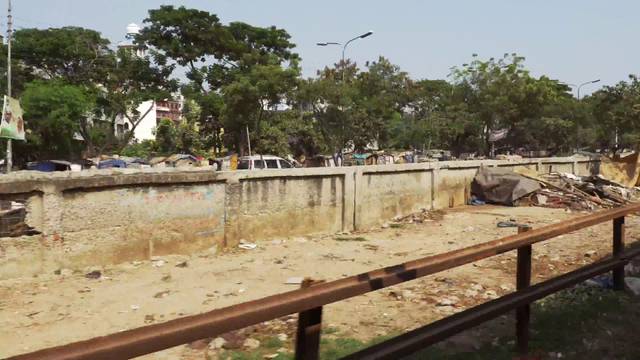
Region: Bangladesh
Coordinates: 23.75, 90.409